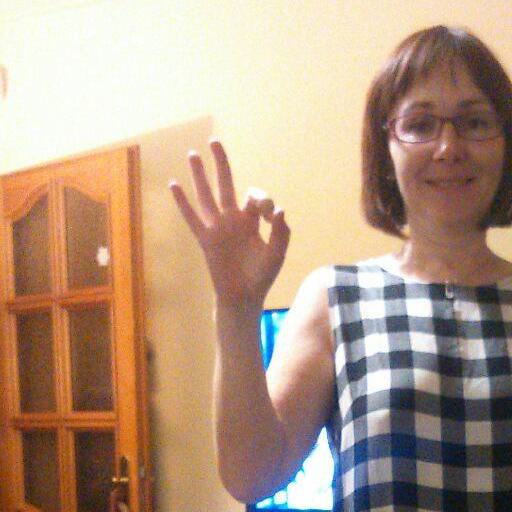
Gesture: ok